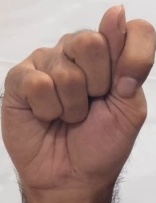
ASL sign: T